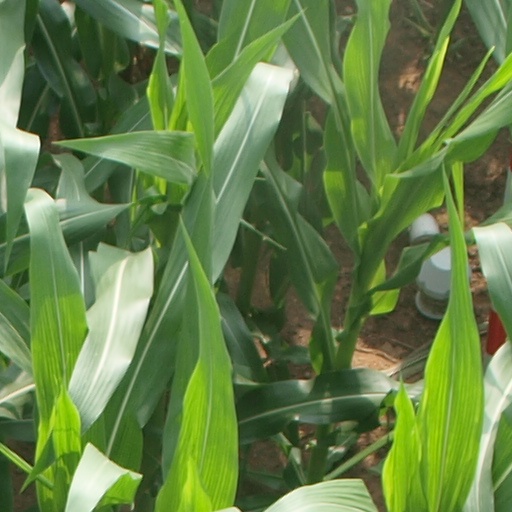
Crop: maize; corn